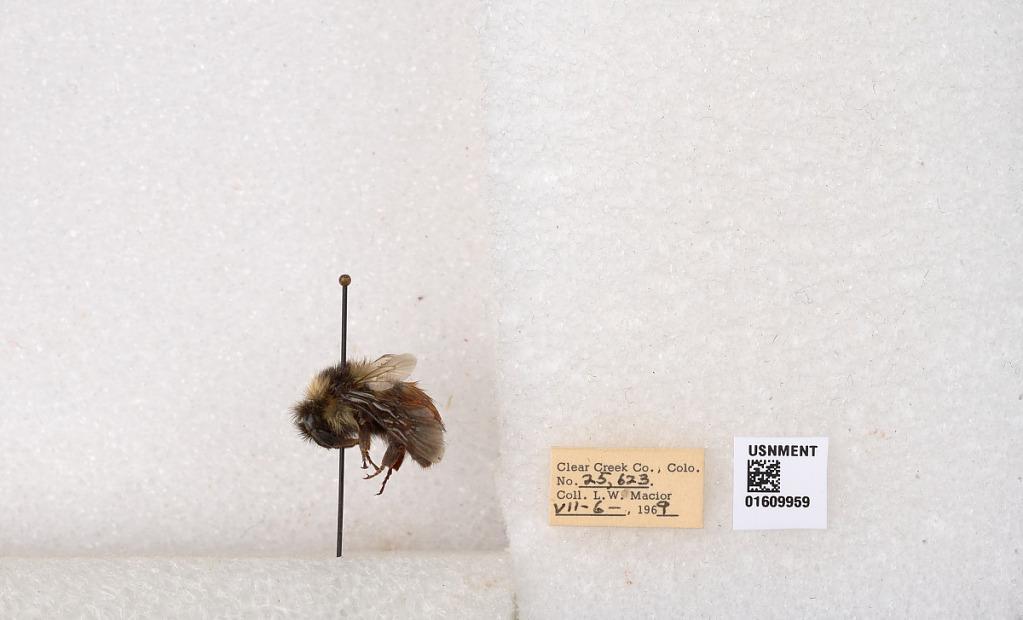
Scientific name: Bombus (Pyrobombus) sylvicola Kirby
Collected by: L. Macior
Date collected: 1969-7-6
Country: United States
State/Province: Colorado
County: Clear Creek
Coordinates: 39.6856, -105.645